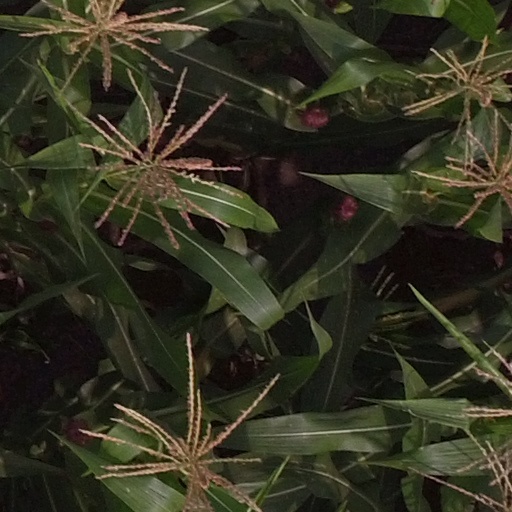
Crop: maize; corn